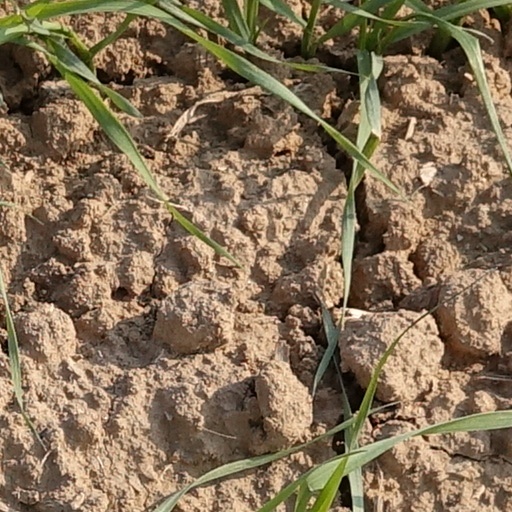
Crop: wheat